Helmut Bergmann

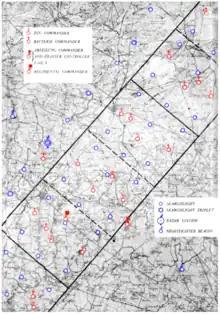
A map of part of the Kammhuber Line. The 'belt' and night fighter 'boxes' are shown.

Following the 1939 aerial Battle of the Heligoland Bight, bombing missions by the Royal Air Force (RAF) shifted to the cover of darkness, initiating the Defence of the Reich campaign. By mid-1940, "Generalmajor" (Brigadier General) Josef Kammhuber had established a night air defense system dubbed the Kammhuber Line. It consisted of a series of control sectors equipped with radars and searchlights and an associated night fighter. Each sector, named a "Himmelbett" (canopy bed), would direct the night fighter into visual range with target bombers. In 1941, the Luftwaffe started equipping night fighters with airborne radar such as the "Lichtenstein" radar. This airborne radar did not come into general use until early 1942.